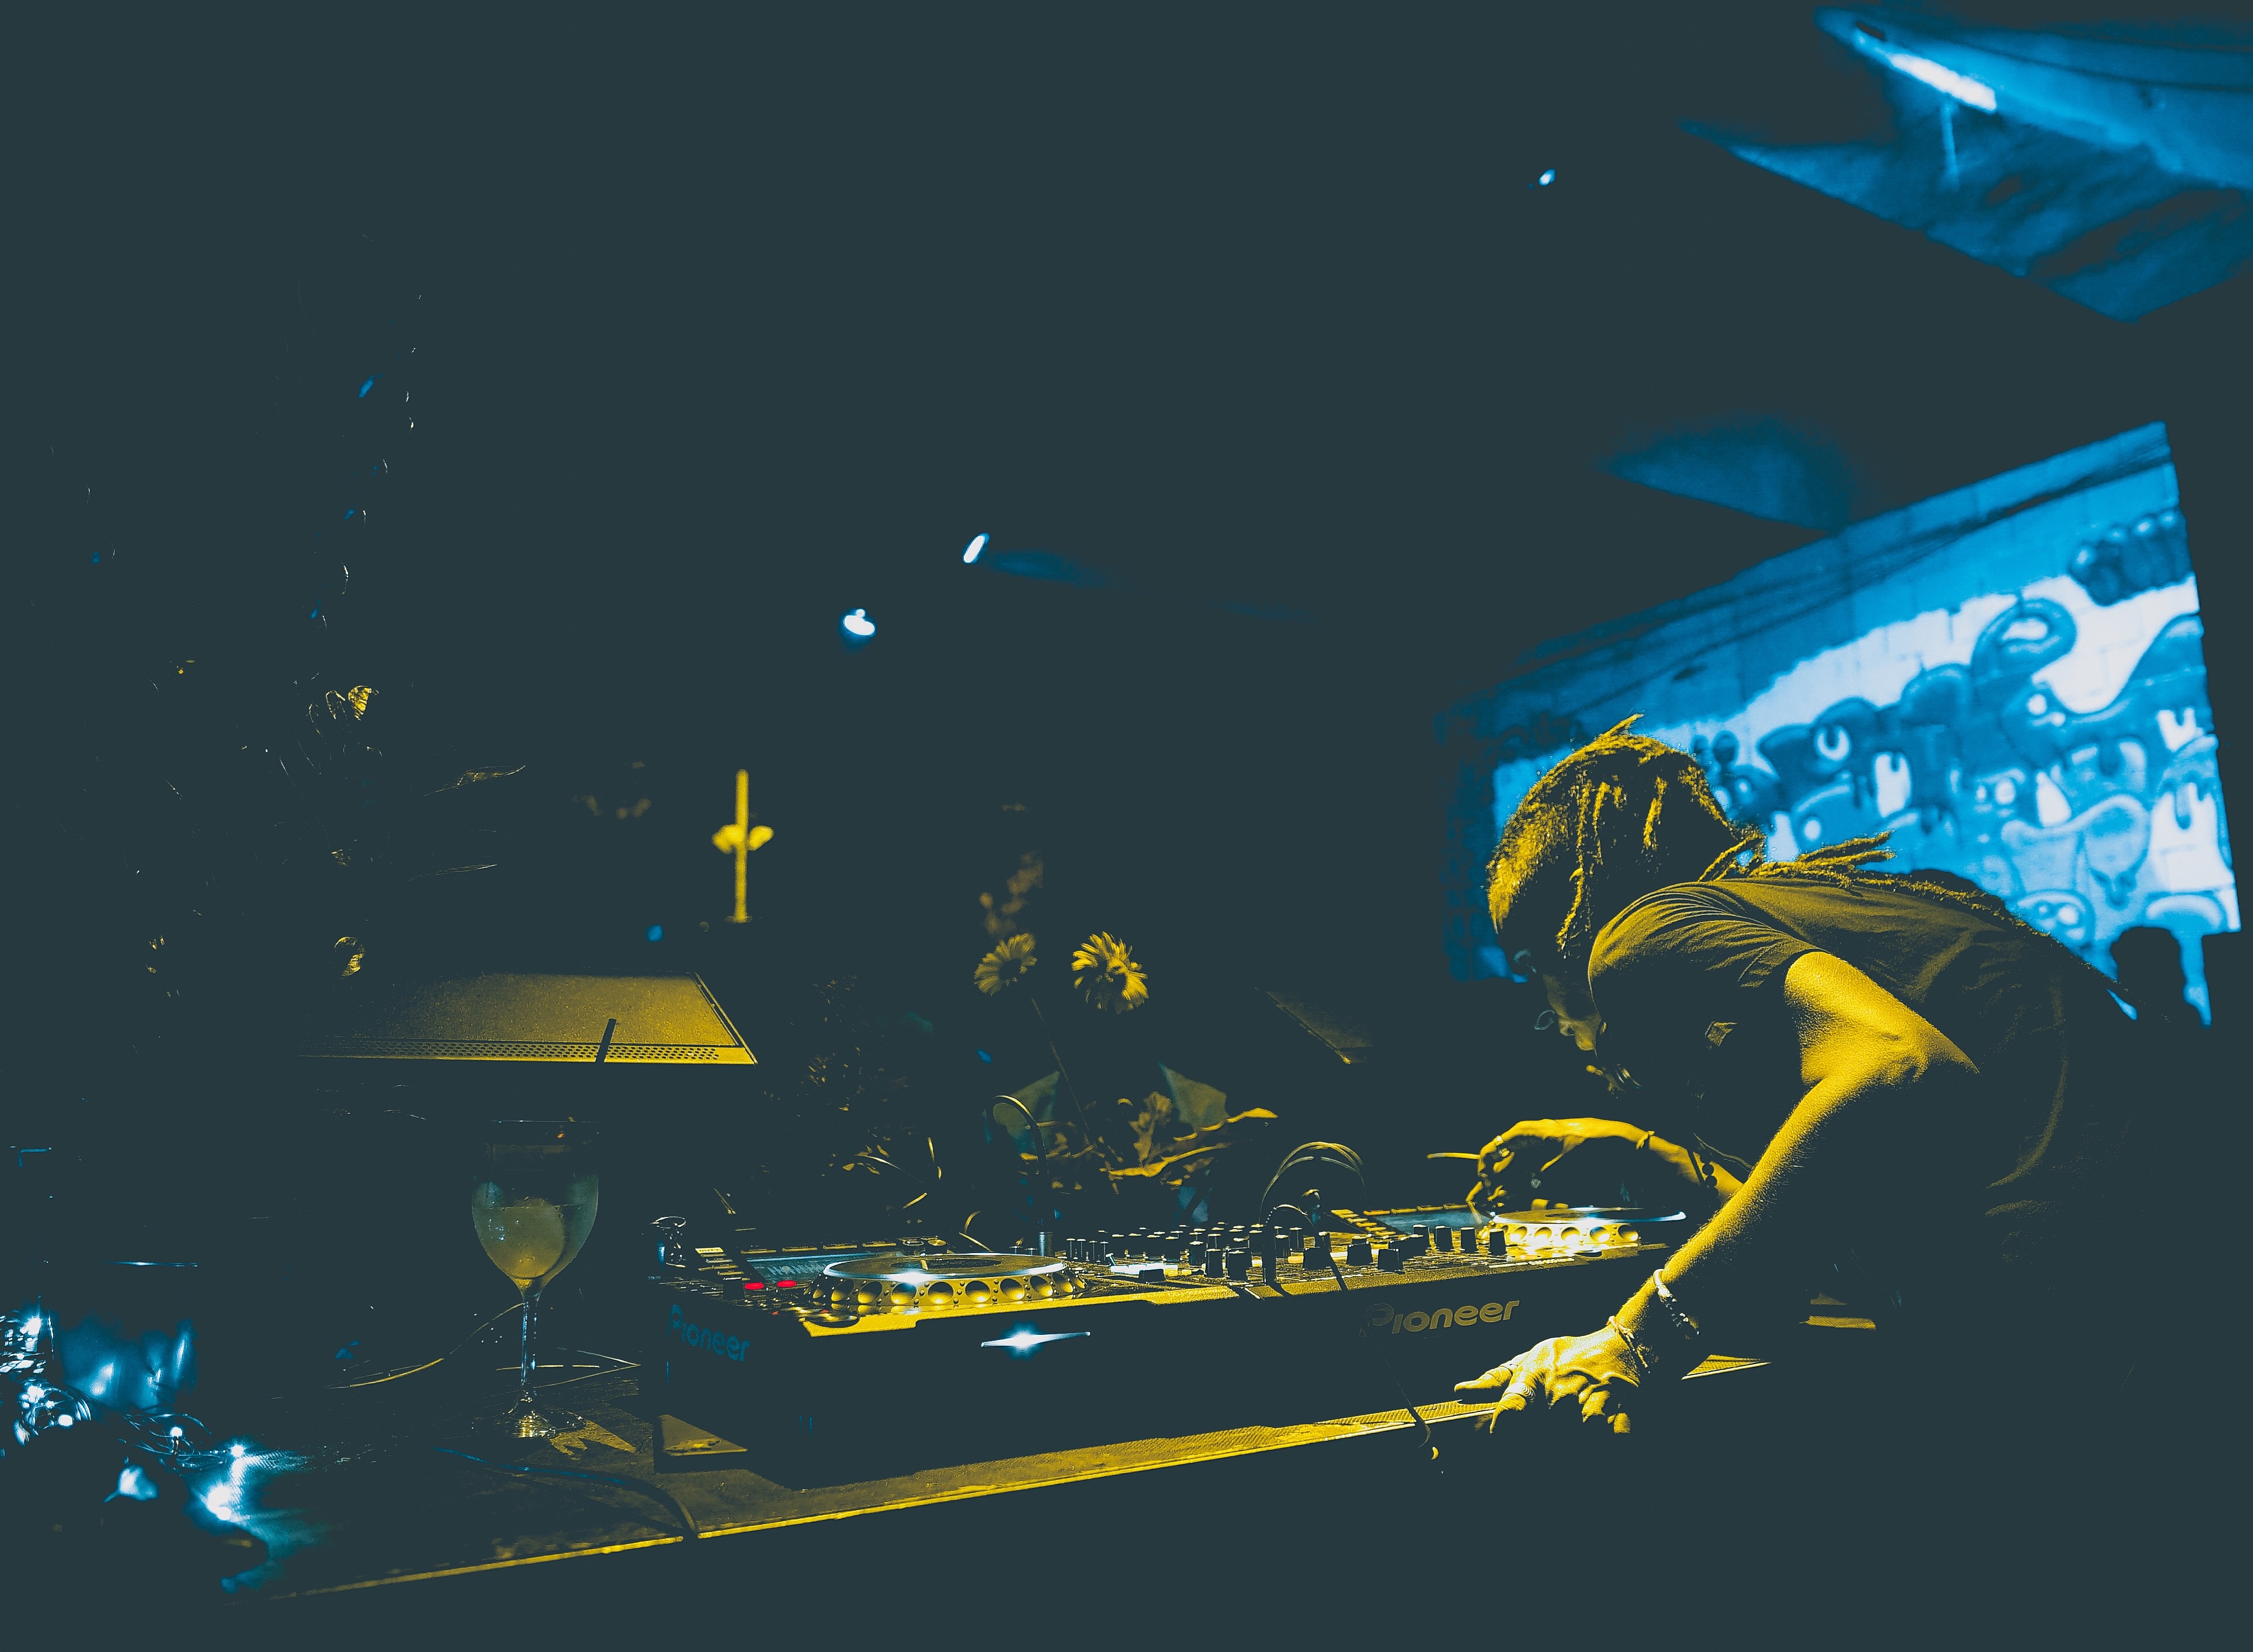
music, vehicle, dj, deejay, font, illustration, performance, party, screenshot, atmosphere of earth, computer wallpaper